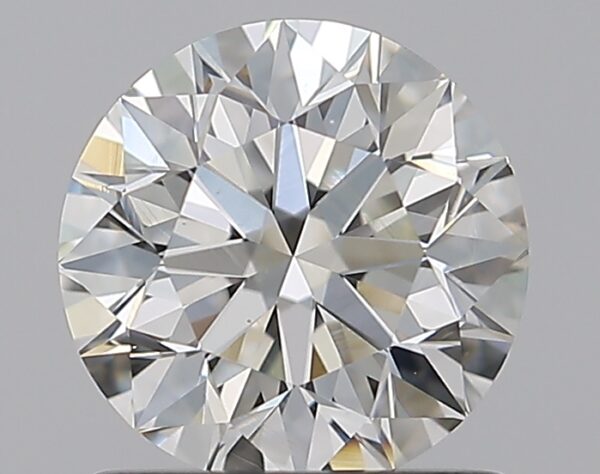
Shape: round
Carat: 1
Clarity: VS1
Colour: I
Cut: EX
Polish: EX
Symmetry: EX
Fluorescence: N
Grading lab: GIA
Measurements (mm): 6.31 x 6.34 x 4.02